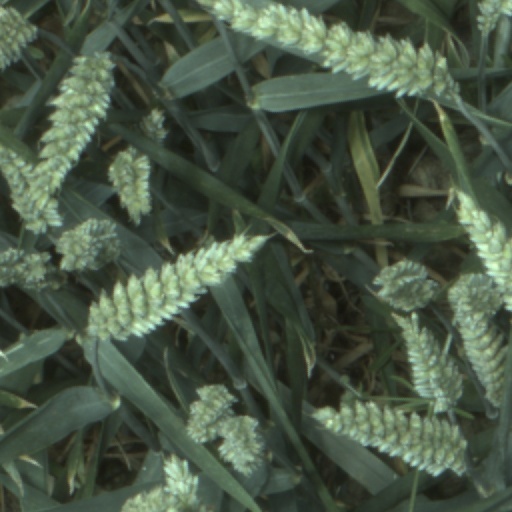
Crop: wheat